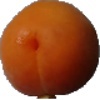
Label: apricot